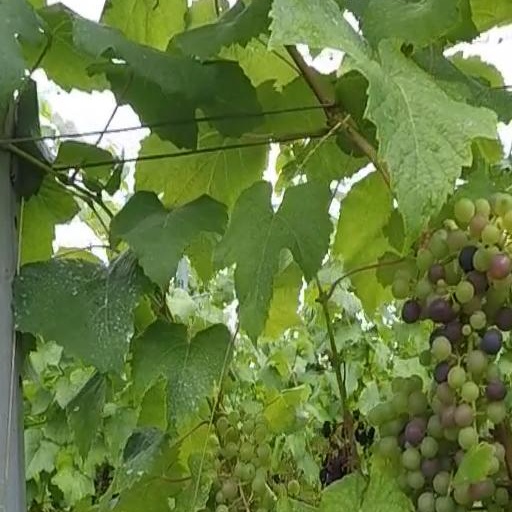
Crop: grape